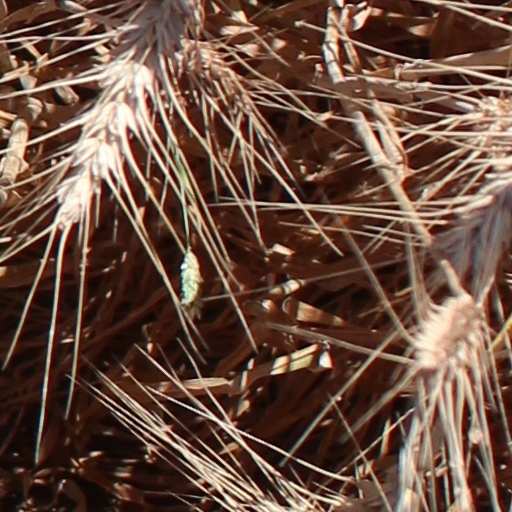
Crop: wheat